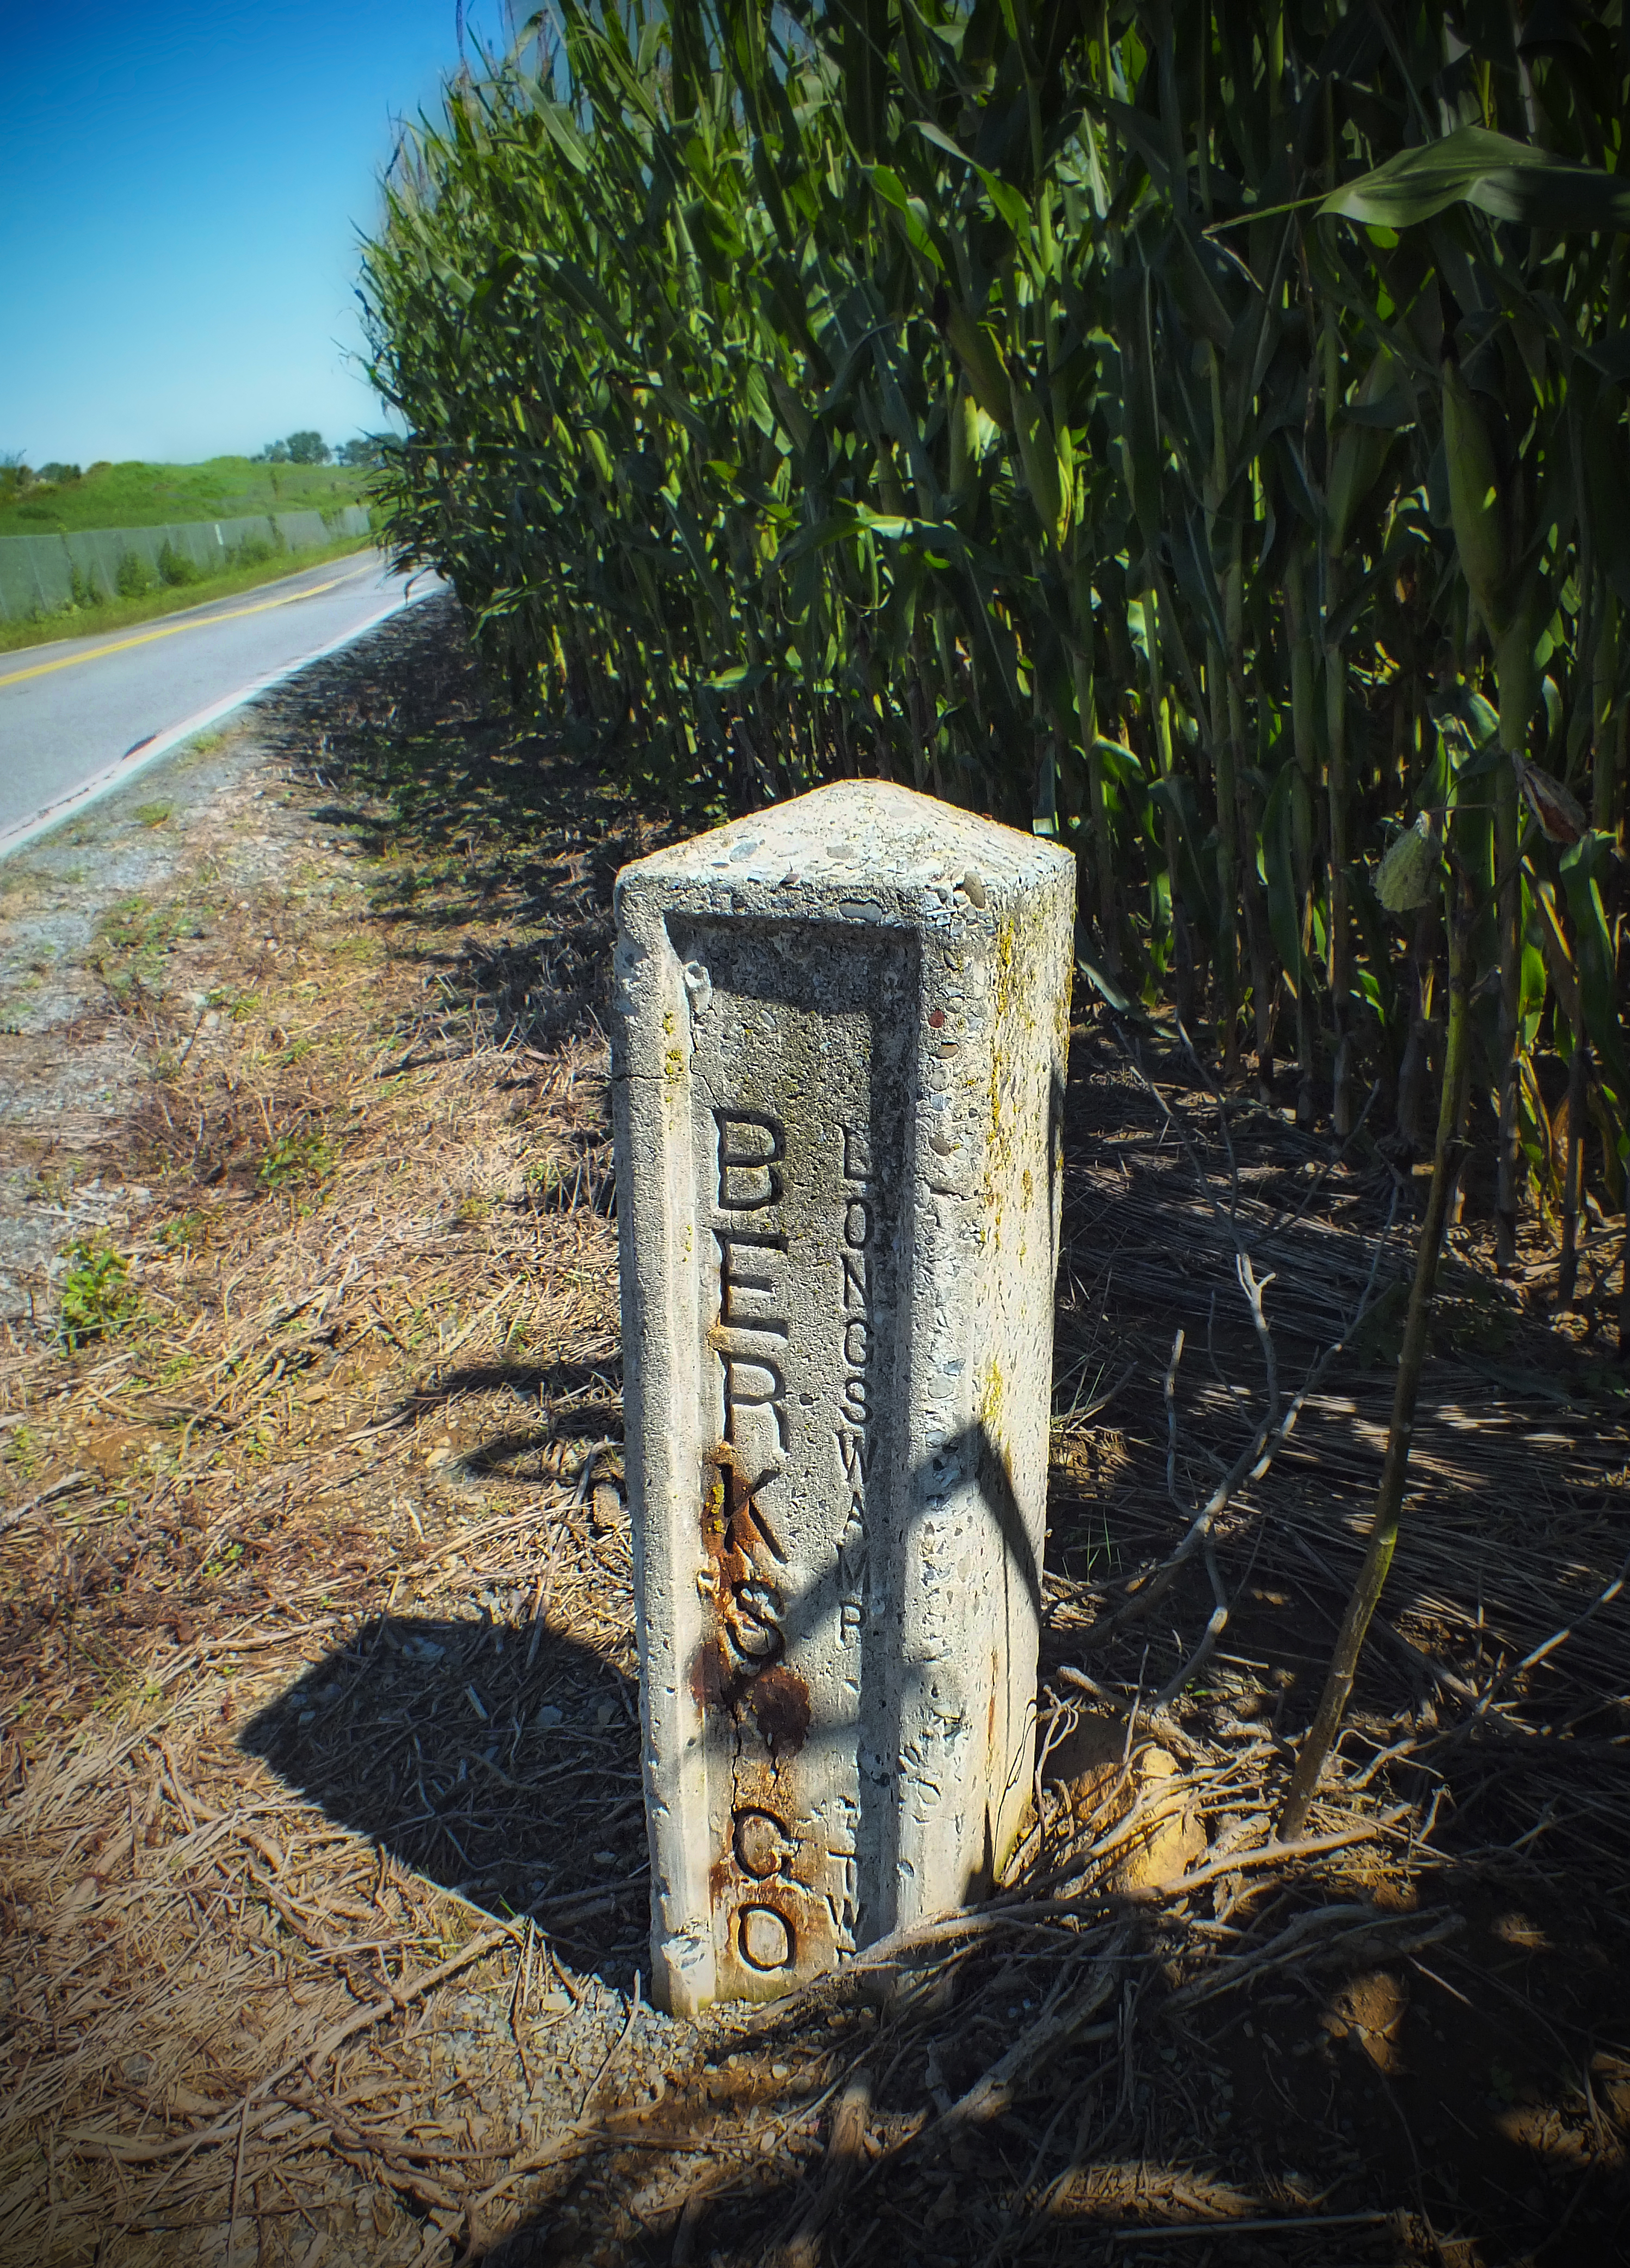
tree, water, rock, wood, road, field, summer, sculpture, creativecommons, art, pennsylvania, marker, lehighvalley, berkscounty, cornfield, countyline, boundarymarker, lehighcounty, longswamptownship, uppermacungietownship